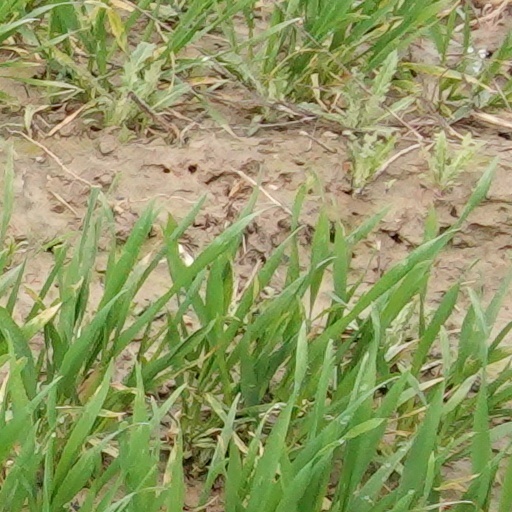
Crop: wheat